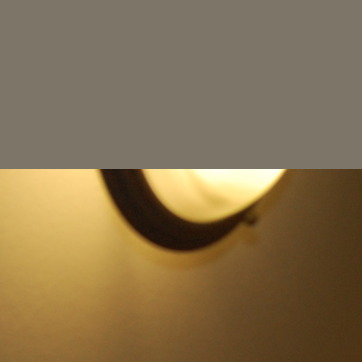
Material: plastic